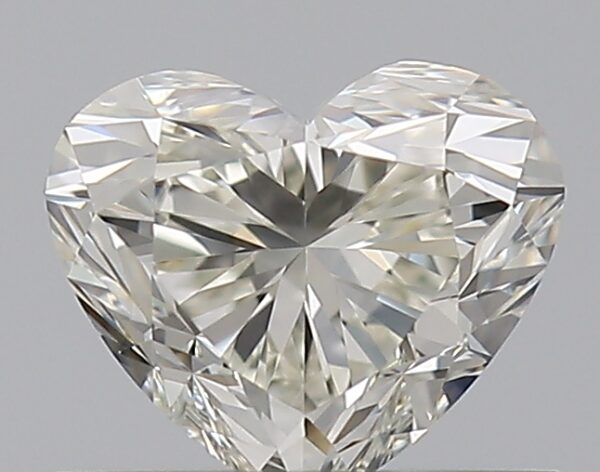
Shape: heart
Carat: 0.51
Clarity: VVS1
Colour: K
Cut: EX
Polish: EX
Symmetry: VG
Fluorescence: F
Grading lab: GIA
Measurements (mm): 4.66 x 5.46 x 3.32